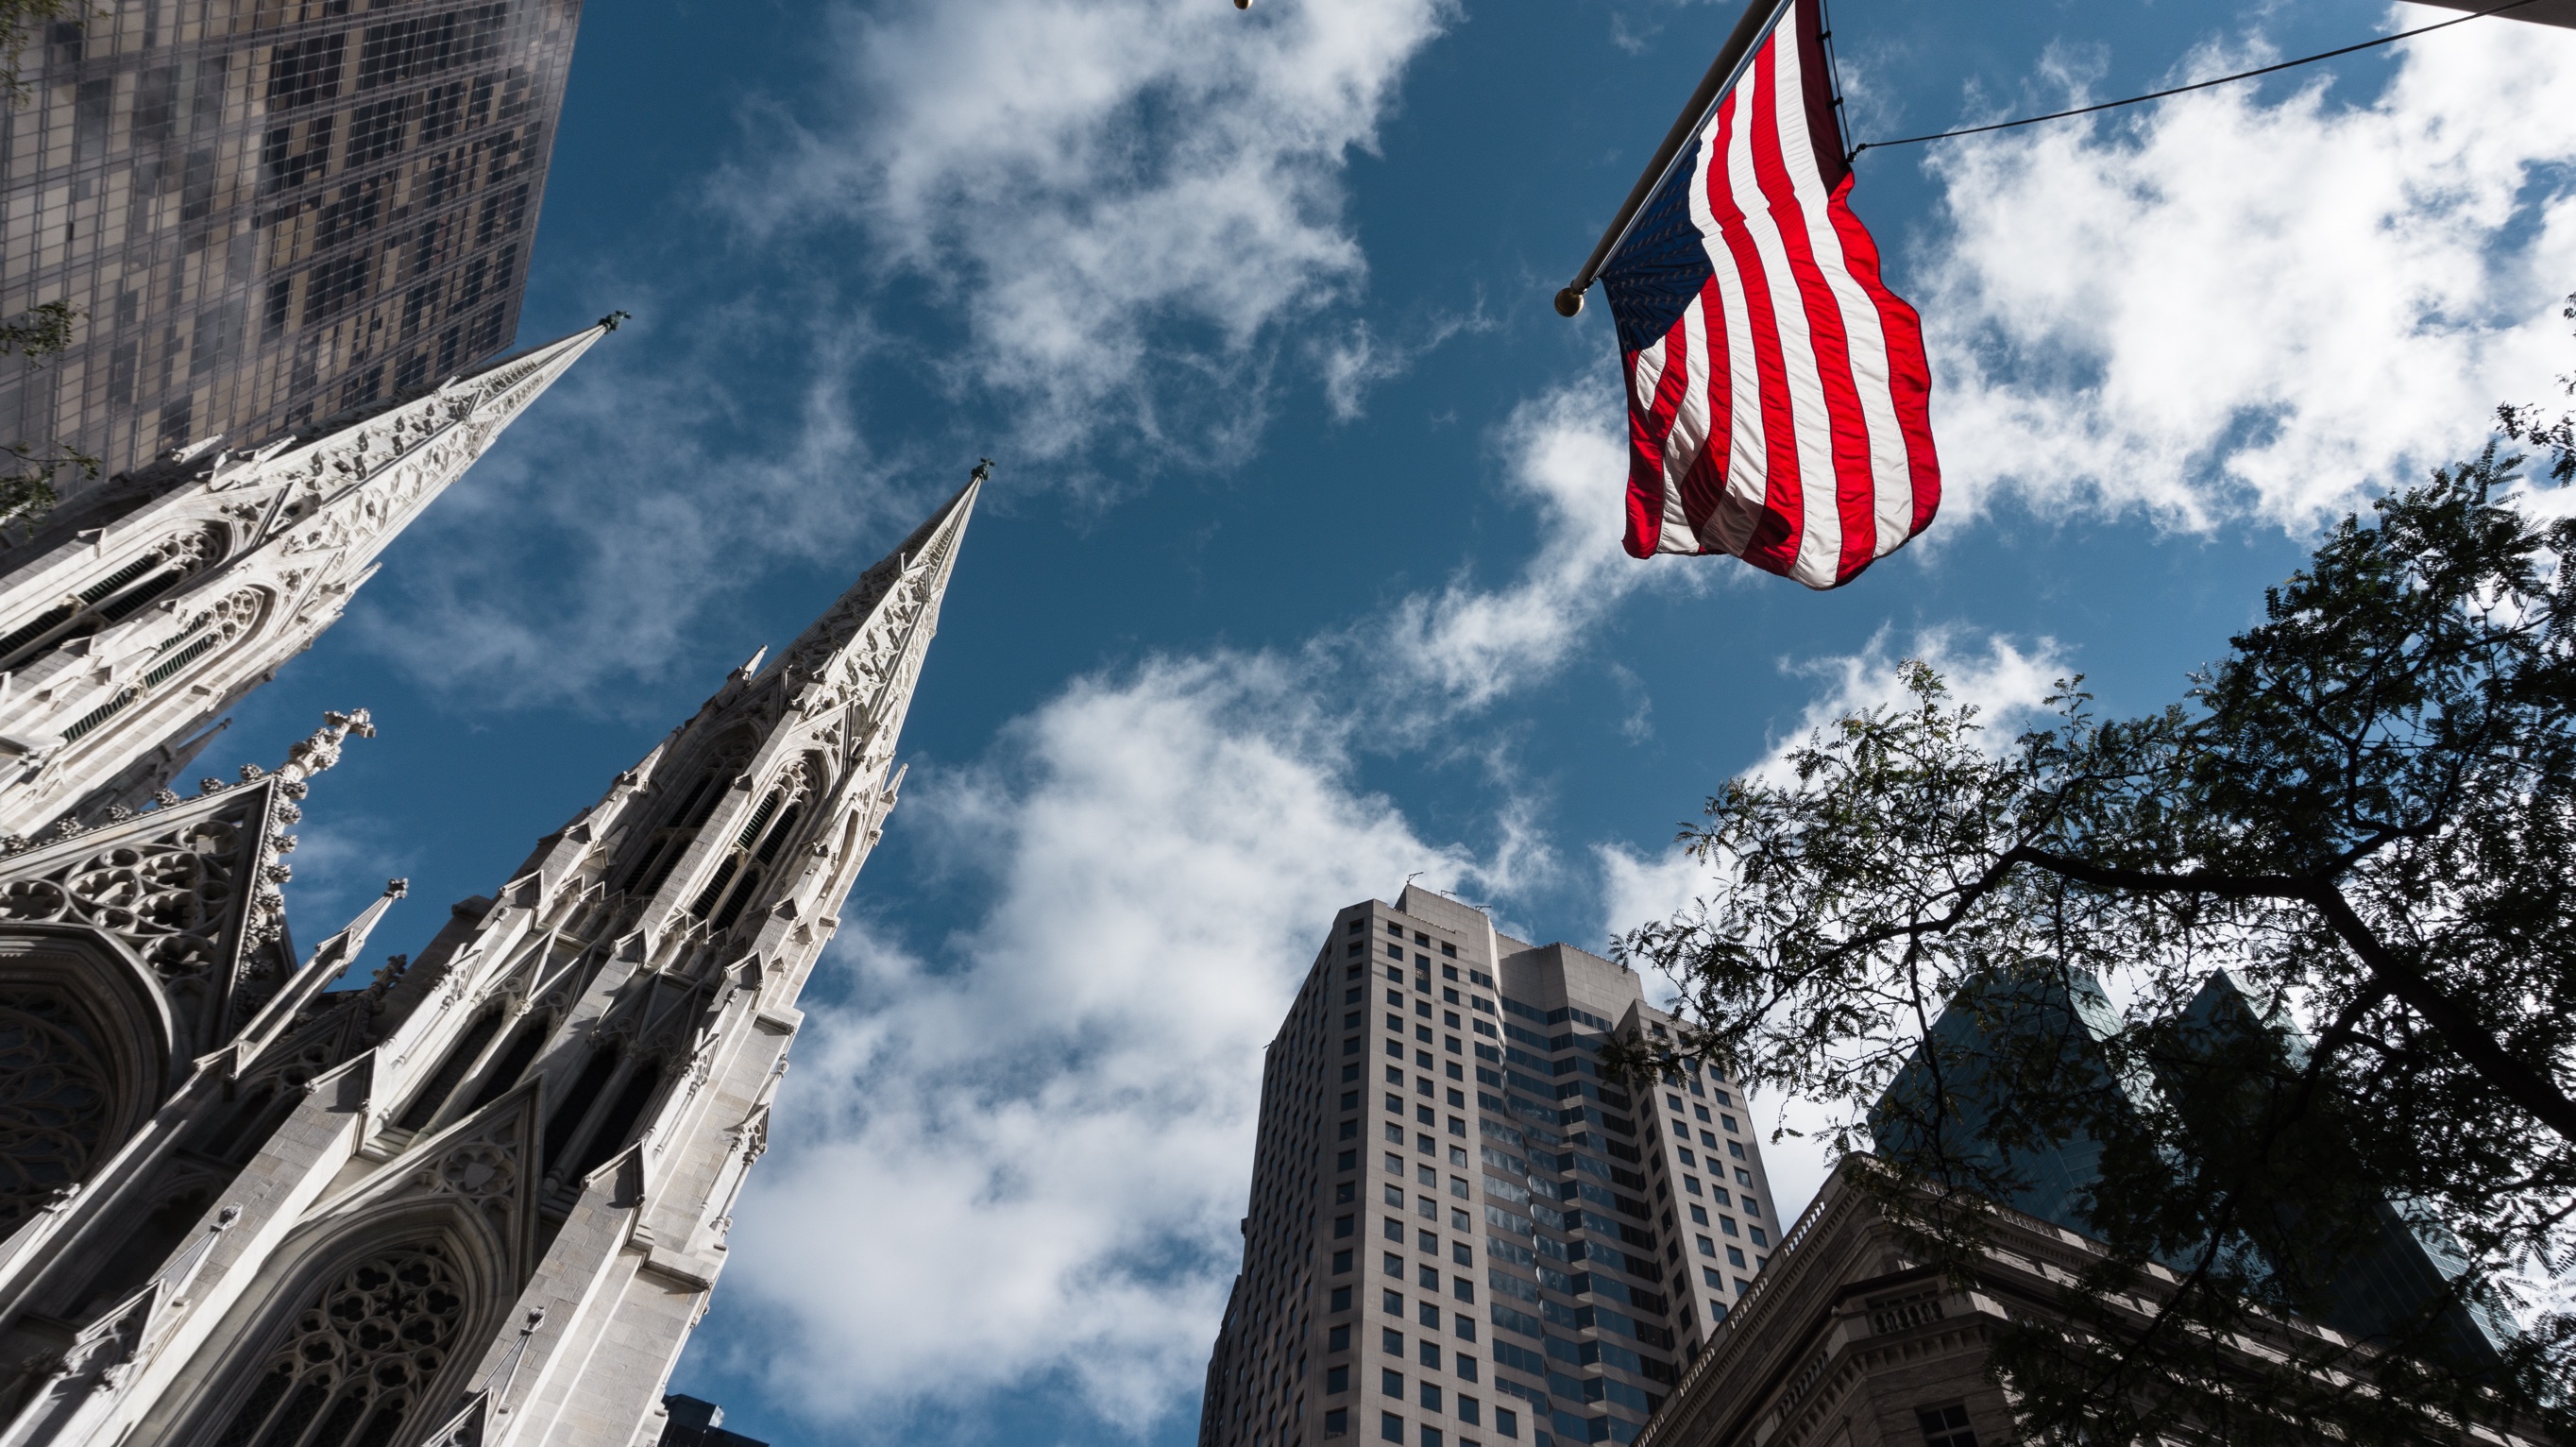
winter, sky, skyline, city, skyscraper, cityscape, downtown, tower, flag, landmark, blue, tower block, spire, urban area